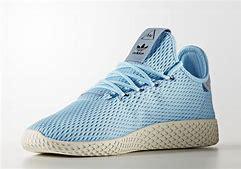
Brand: Adidas
Model: PW Tennis HU